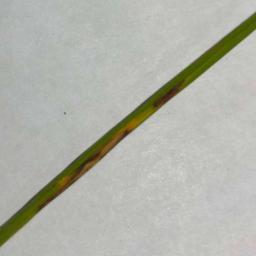
Label: Rice___Leaf_Blast